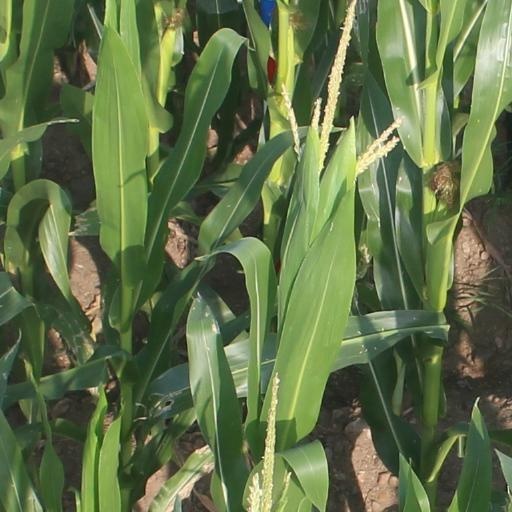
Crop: maize; corn